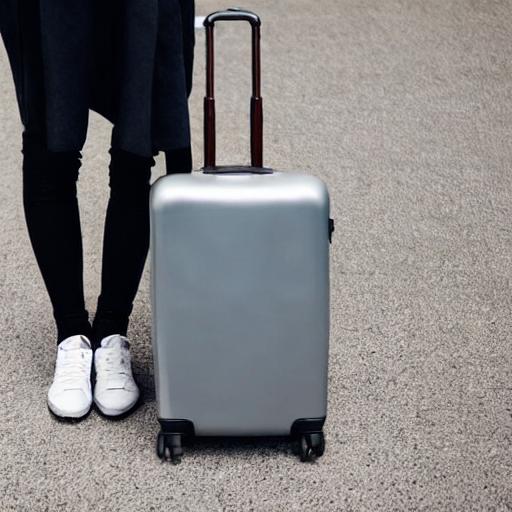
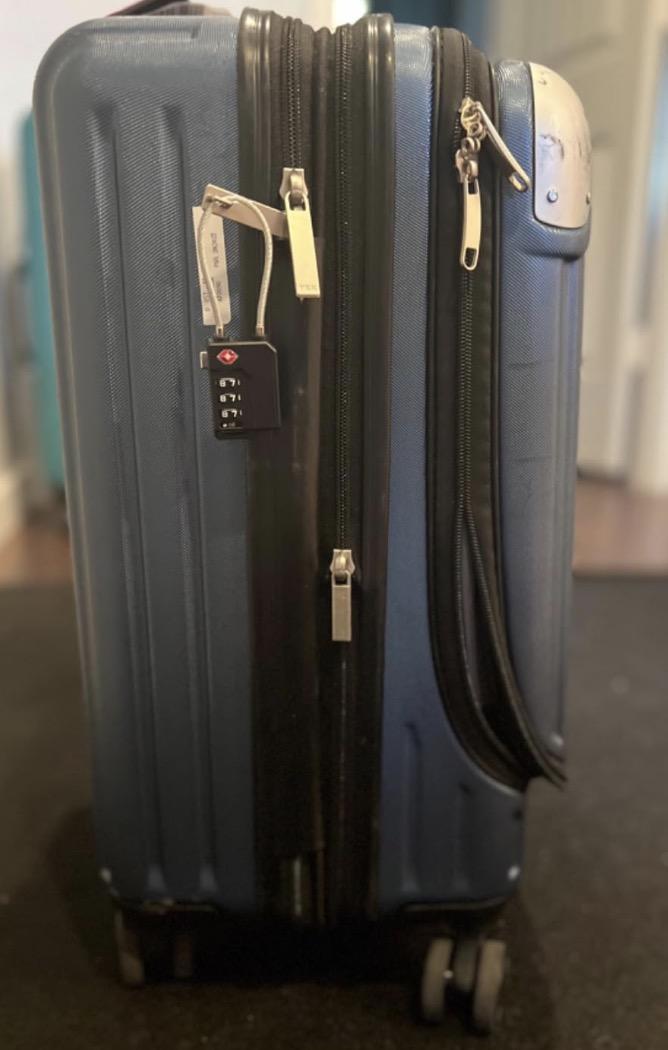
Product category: items_tea
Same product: no